Gustave Krafft

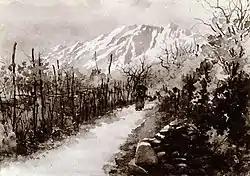
"Paysage près de Locarno" [Landscape near Locarno] (watercolor).

With his Strasbourg friend Jules Berninger (also his future brother-in-law), Gustave Krafft studied in Stuttgart in 1878–79, then at the École des beaux-arts in Paris from 1881 to 1886 in the atelier of Jean-Louis Pascal. Several years later, after moving back to Strasbourg (then part of the German Empire), he became one of the foremost practitioners of Art Nouveau (known as Jugendstil in German-speaking countries). His practice with Berninger benefitted from the city's expansion, marked by new constructions that were much appreciated for their innovative style. Krafft was a member of the .